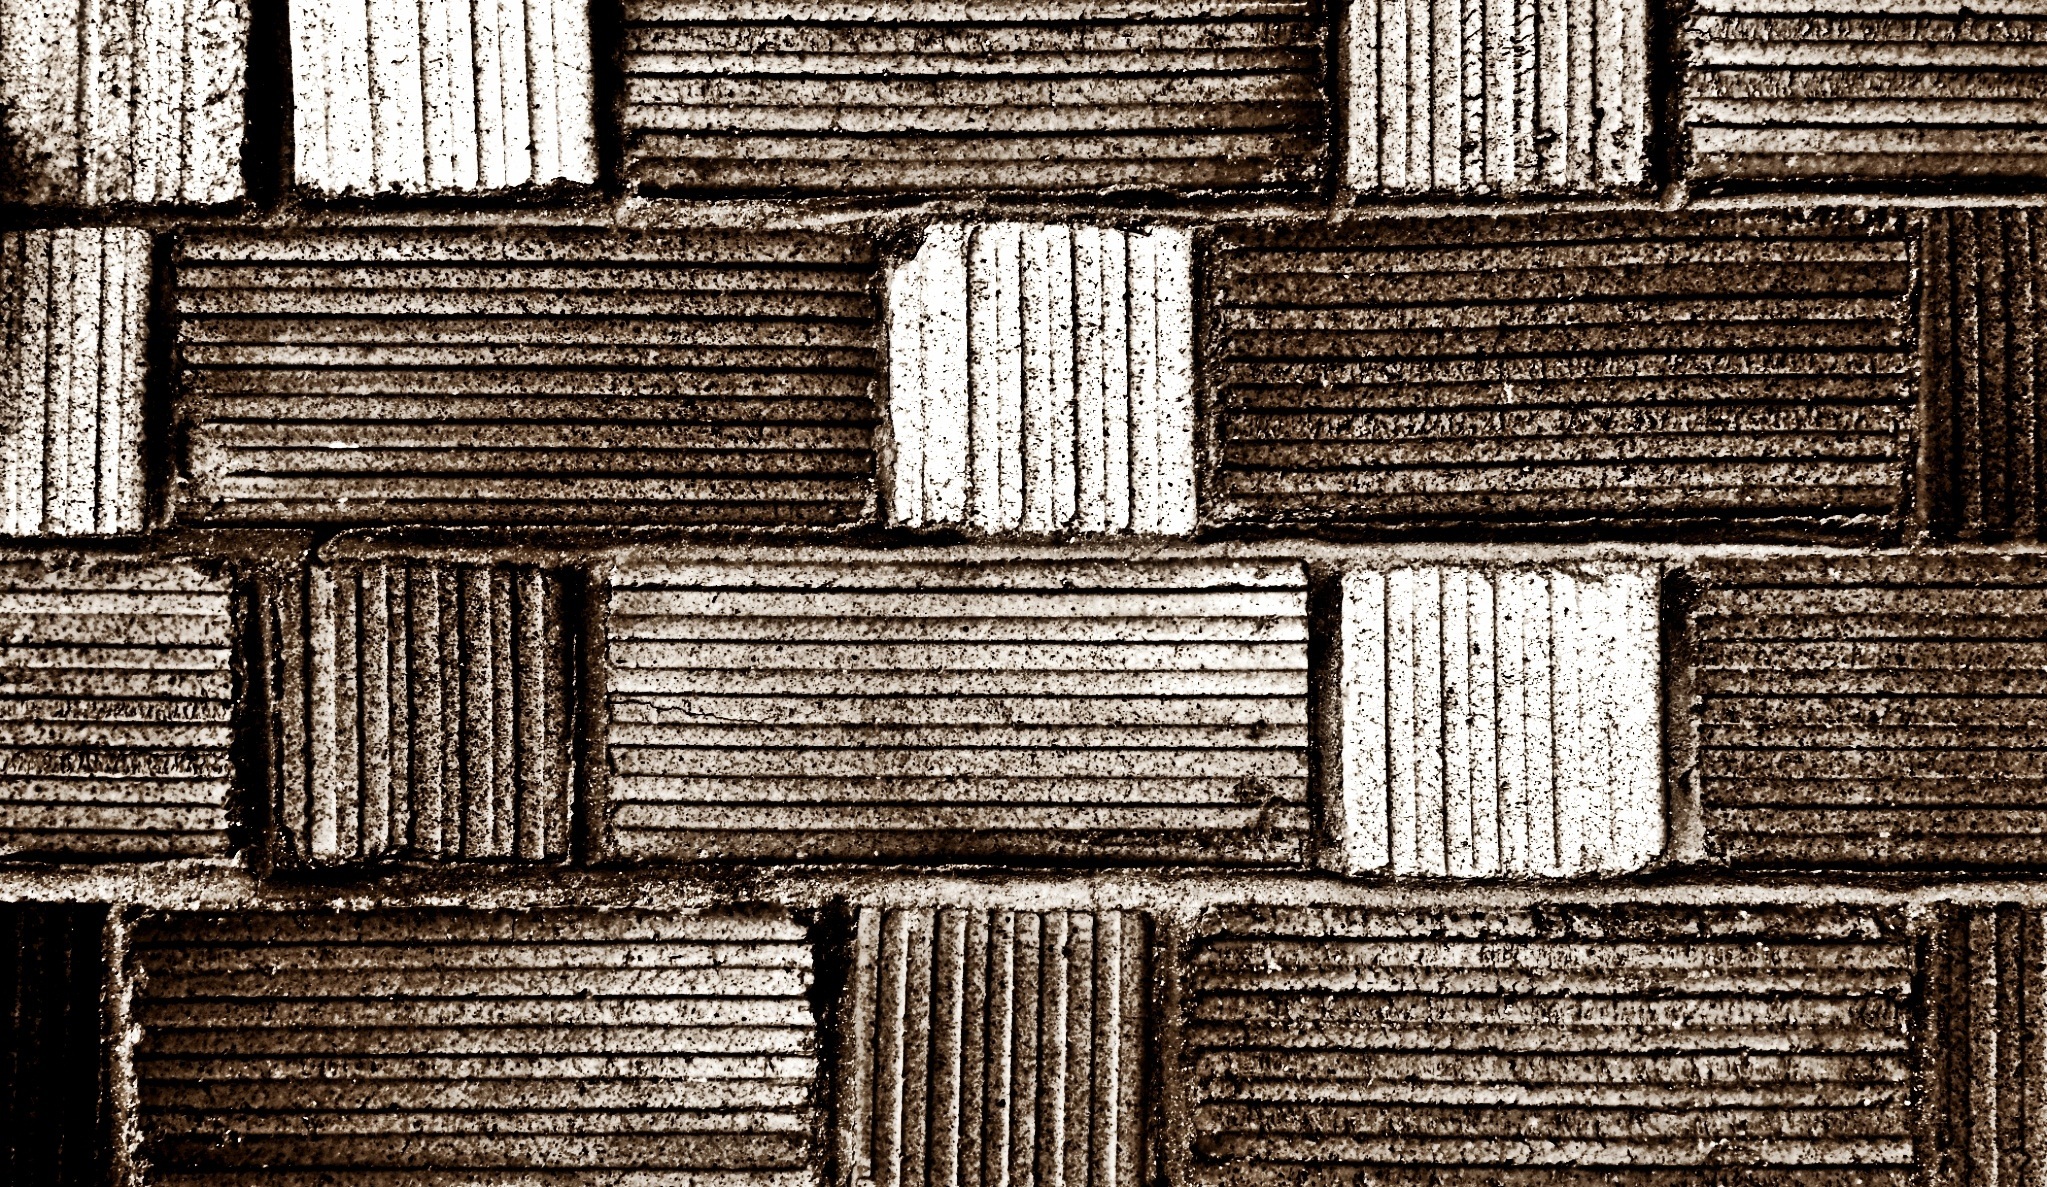
rock, architecture, wood, white, texture, floor, interior, wall, stone, decoration, construction, pattern, color, natural, tile, rough, exterior, brick, material, concrete, surface, block, sepia, background, design, hardwood, decorative, way, build, granite, brickwork, backdrop, strength, slab, flooring, wood stain